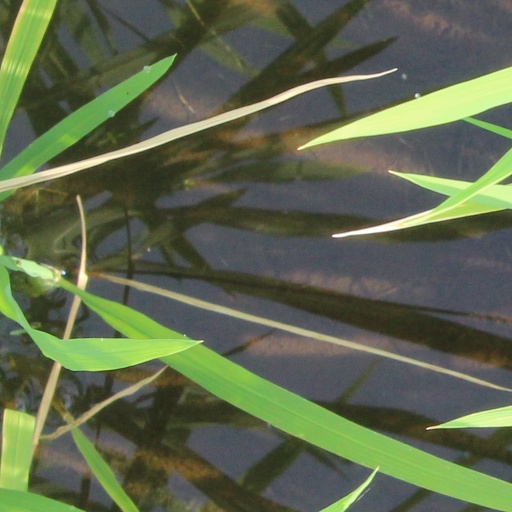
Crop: rice